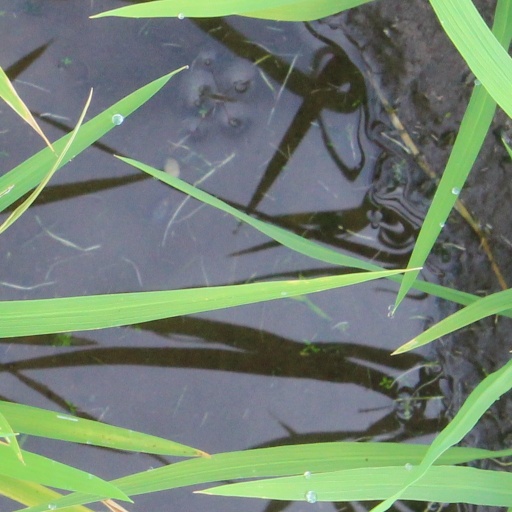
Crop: rice